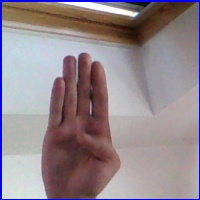
Letra: B